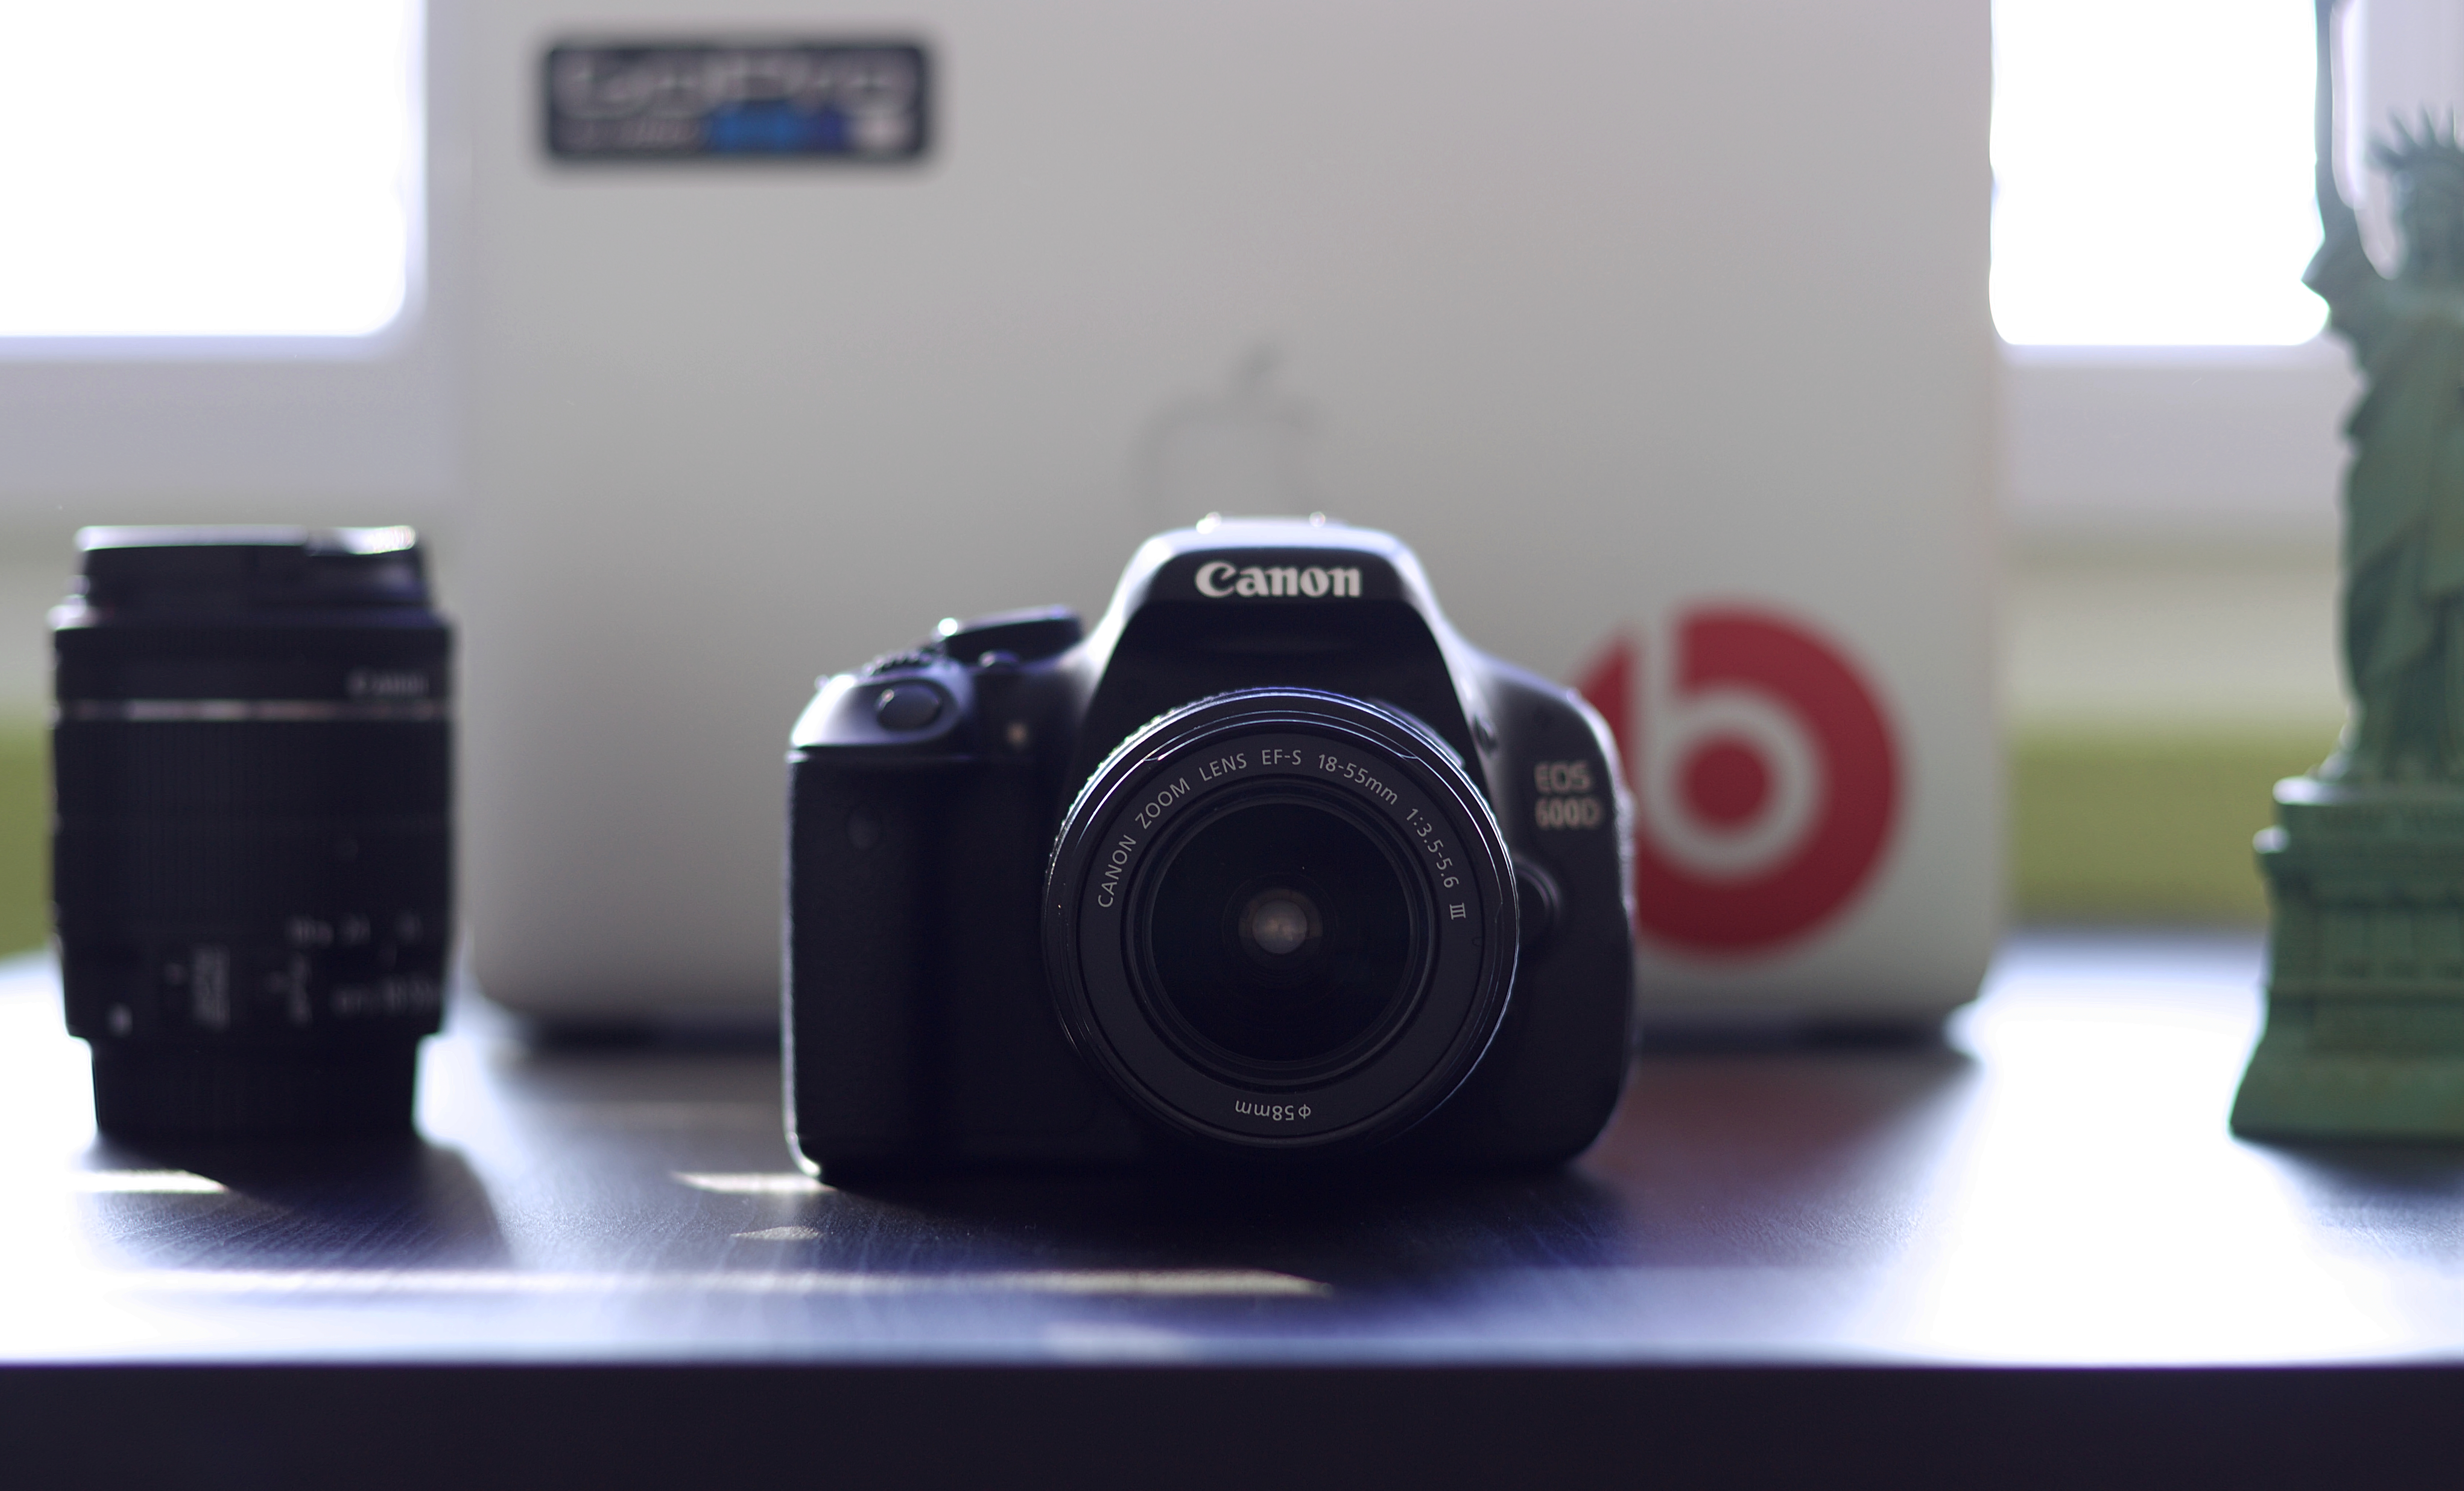
table, camera, dslr, lens, canon, product, reflex camera, digital camera, camera lens, digital slr, single lens reflex camera, cameras optics, mirrorless interchangeable lens camera